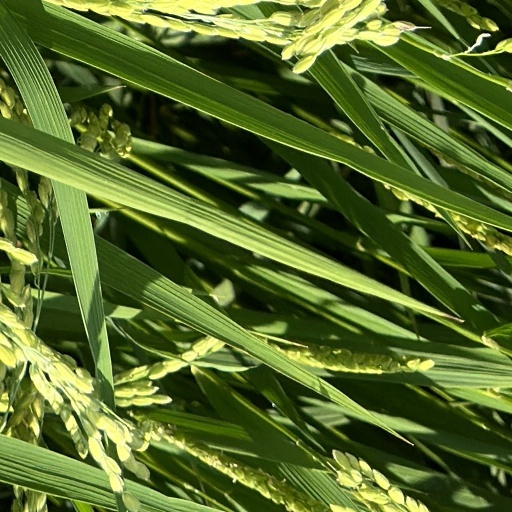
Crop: rice